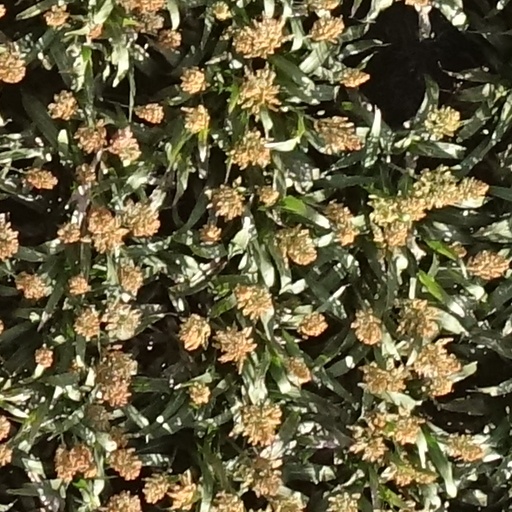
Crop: sorghum